Eike of Repgow

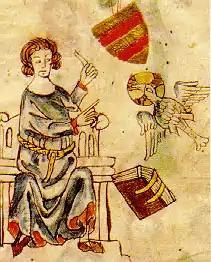
Depiction in the Oldenburg "Sachsenspiegel" (14th century)

Eike of Repgow (also "von Repkow", "von Repko", "von Repchow" or "von Repchau"; – ) was a medieval German administrator who compiled the "Sachsenspiegel" code of law in the 13th century.